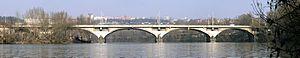
Le pont de Libeň est un pont sur la Vltava à Prague reliant le quartier de Holešovice au quartier de Libeň. C'est le quinzième pont de Prague sur la Vltava dans le sens aval. Il est pourvu de deux chaussées automobiles et d'une ligne de tramway à deux voies. Le pont comporte six arches, il est le plus long pont de Prague. Conçu par l'architecte tchèque Pavel Janák, il est un exemple d'architecture d'avant-garde du fonctionnalisme et du cubisme tchèque.